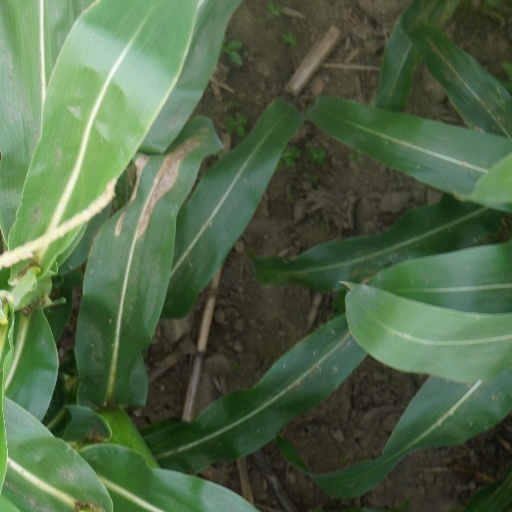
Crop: maize; corn